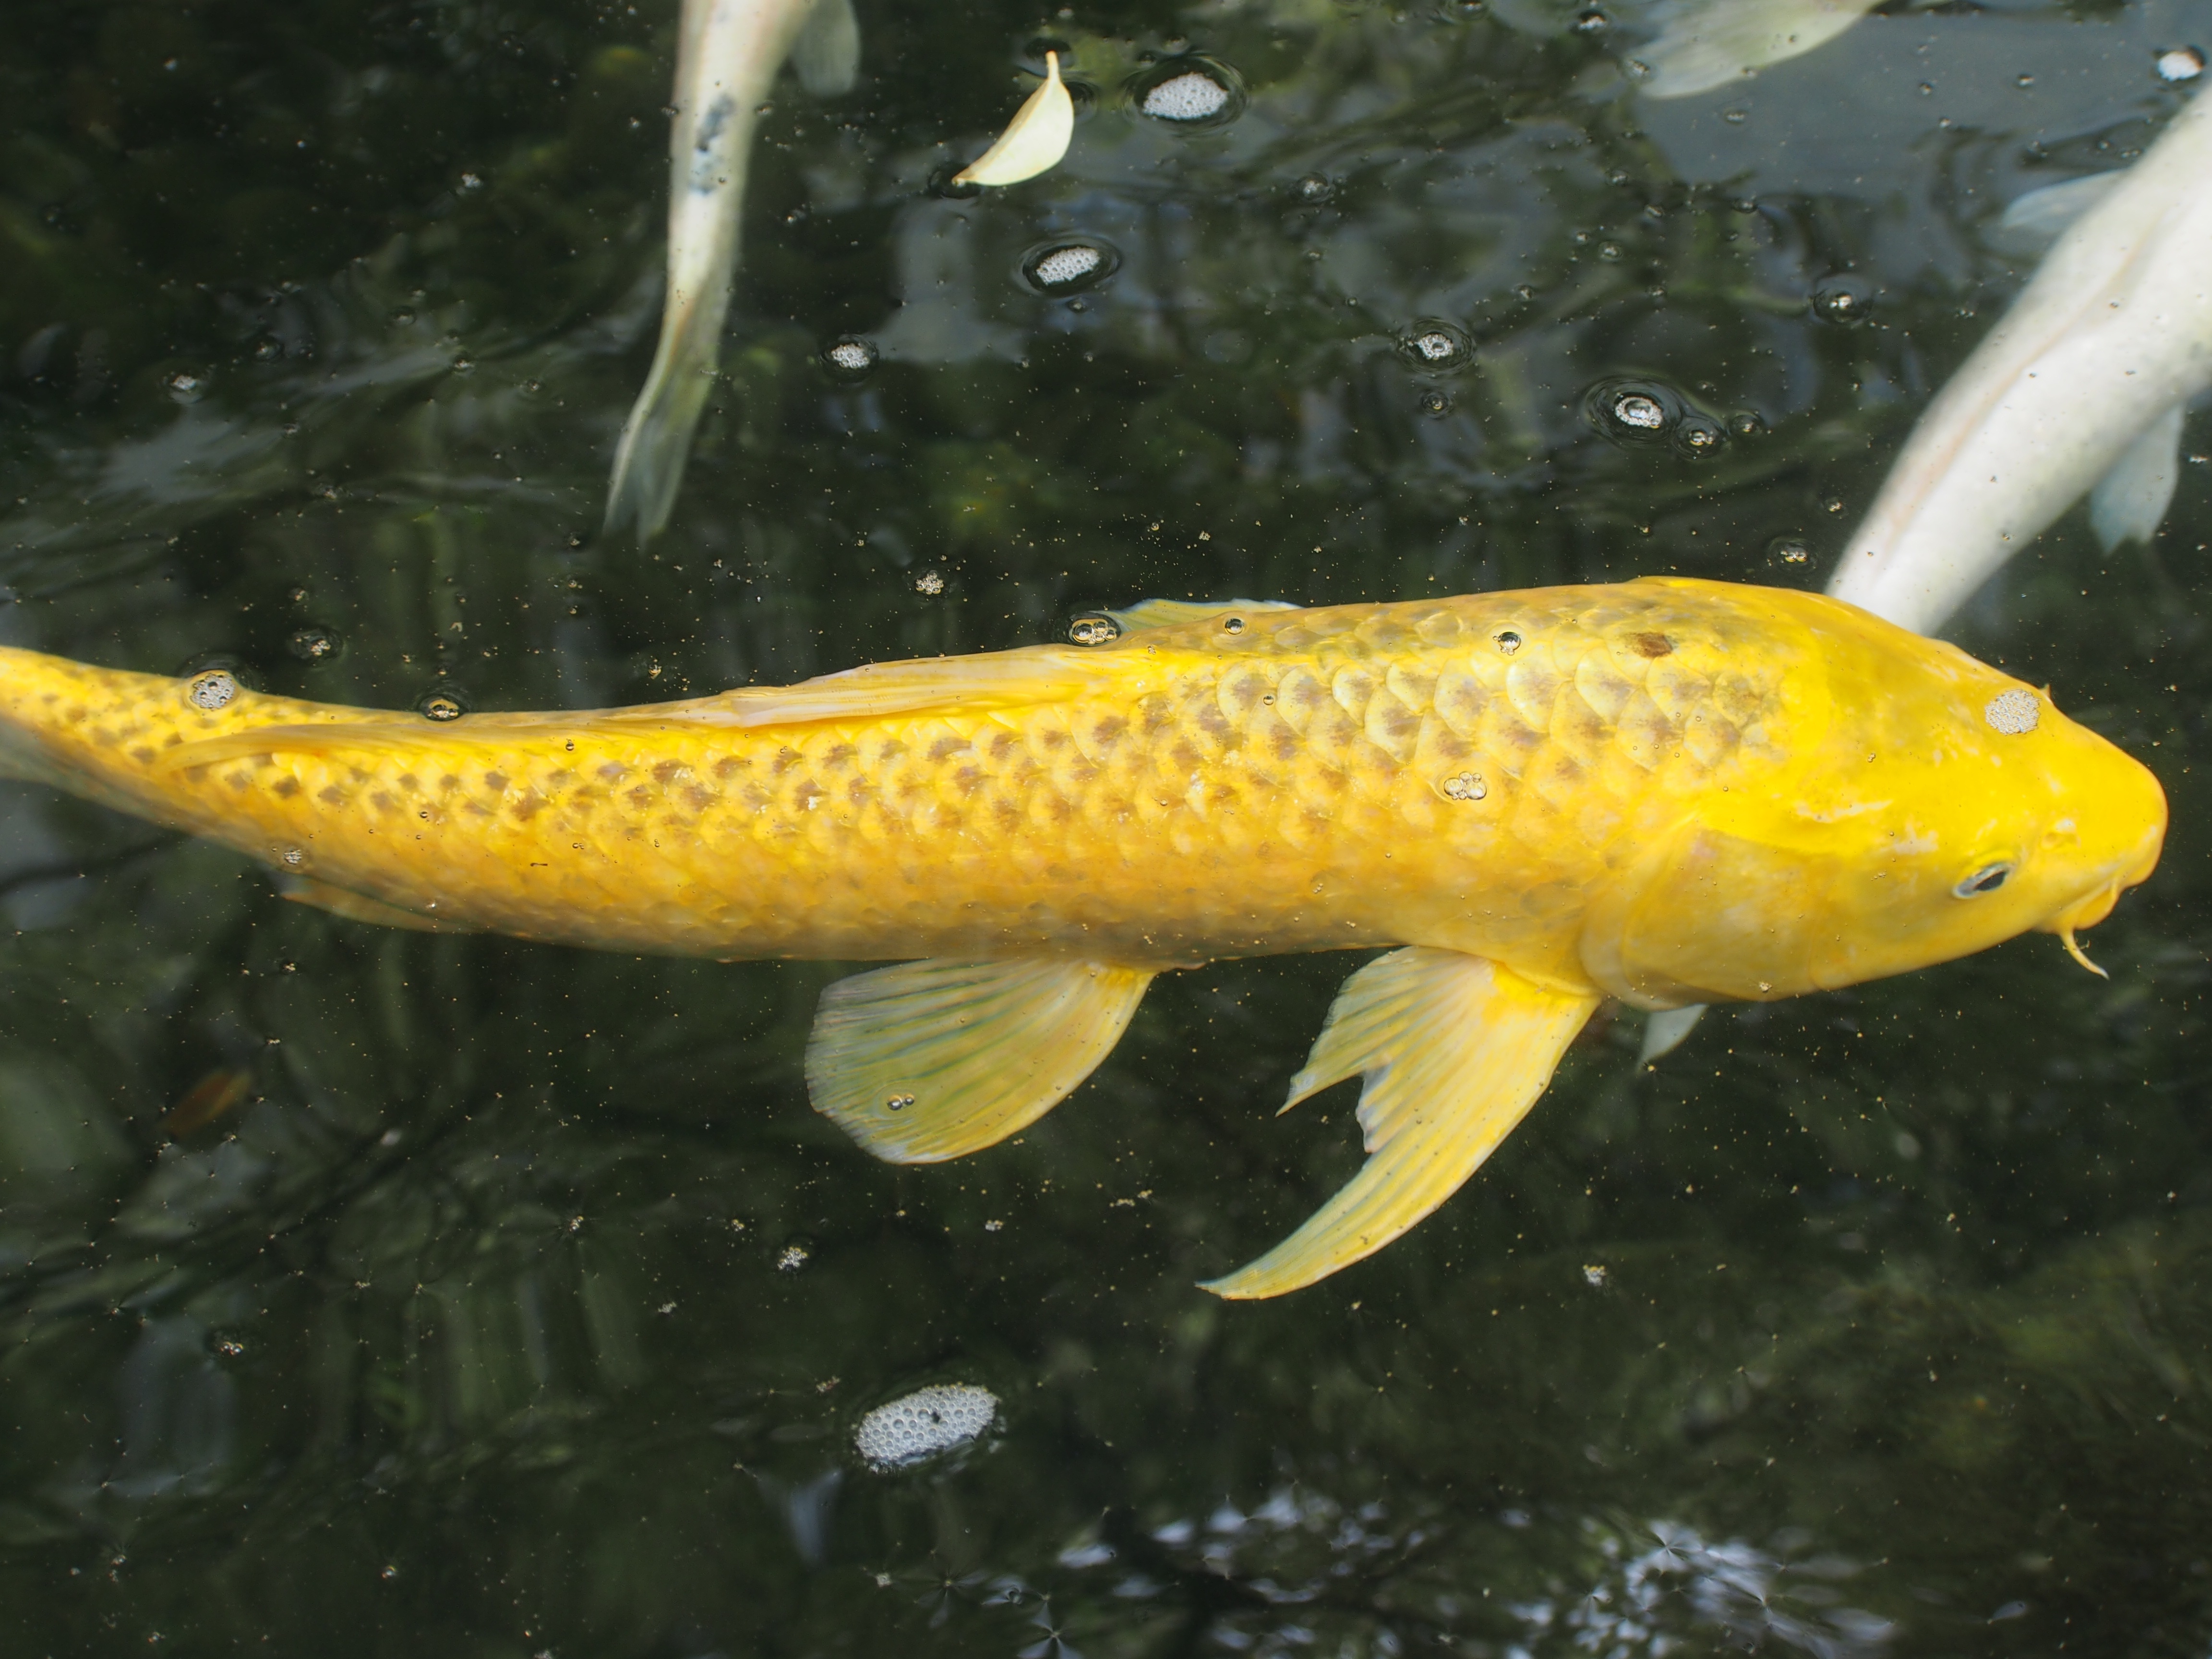
fish, gold, koi, carp, wealth, northern pike, marine biology